Mulan (1998 film)

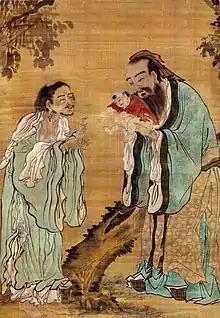
The animation crew was inspired by ancient Chinese art for the aesthetics of the movie

In 1994, the production team sent a select group of artistic supervisors to China for three weeks to take photographs and drawings of local landmarks for inspiration; and to soak up local culture. Key members of the creative team at the time—producer Pam Coats, director Barry Cook, art director Ric Sluiter, layout supervisor Robert Walker, and Mulan's supervising animator Mark Henn—were invited to travel to China as a research trip to study the landscape, people, and history of the original legend. From June 17 to July 2, 1994, the research trip flew to Beijing, China, which is where Coats became inspired by the placement of flags on the Great Wall. They also toured Datong, Luoyang, Xi'an, Jiayuguan, Dunhuang, and Guilin.